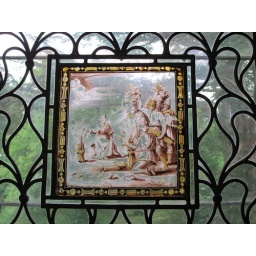
Harvest scene - painted glass image set in leaded glass window